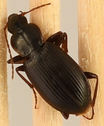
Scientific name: Calathus advena
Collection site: Rocky Mountains NEON (RMNP), plot RMNP_012